Bakhmach

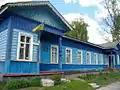
Historical Museum

Social, cultural, and educational institutions in the city include three full-time and one evening secondary schools, a gymnasium, a school of arts, a local history museum, eight libraries, a central district hospital, three clinics, a district House of Culture, a railway workers' club, and a Student House. There is also a well-known park with a children's railway for recreation.